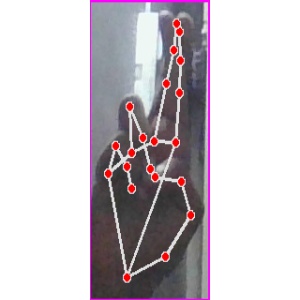
अक्षर: र